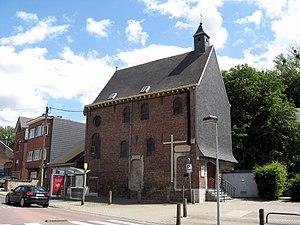
Eglise Saint-Roch à Jupille-sur-Meuse
La liste des édifices religieux de Liège, est une liste des lieux de cultes, situées dans la ville de Liège, en Belgique.
Le diocèse de Liège, dans la province de Liège en Belgique, compte 529 paroisses. Ces paroisses sont regroupées en unité pastorale, et certaines unités pastorales forment l'un des 17 doyennés.